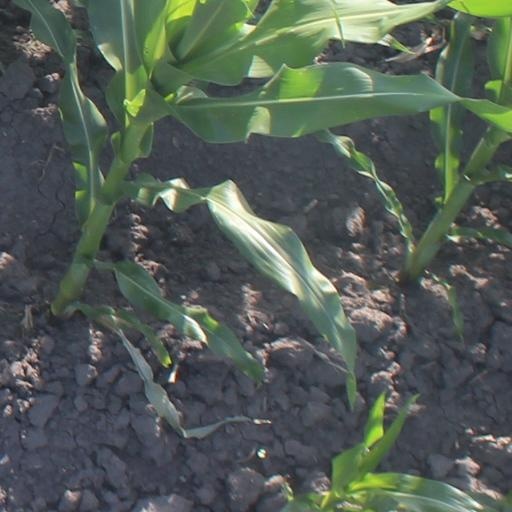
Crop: maize; corn